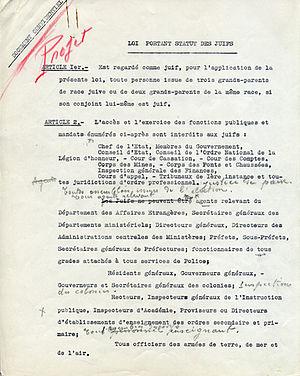
Page annotée de la main de Pétain du Statut des Juifs - page 1
L’histoire des Juifs en France, ou sur le territoire lui correspondant actuellement, semble remonter au Iᵉʳ siècle et se poursuit jusqu’à nos jours, ce qui en fait l’une des plus anciennes présences juives d’Europe occidentale.
La Shoah en France recouvre les persécutions, les déportations et l'extermination subies par les Juifs durant la Seconde Guerre mondiale en France, perpétrées par l'occupant nazi largement suppléé par la machine étatique, administrative et policière française, alors sous les ordres du Régime de Vichy. La responsabilité de la France dans la Shoah sur son territoire ne sera pleinement reconnue que par Jacques Chirac en 1995.
La loi du 3 octobre 1940 « portant statut des Juifs », appelée par les historiens « premier statut des Juifs », est un acte édicté par le régime de Vichy par lequel celui-ci donne une définition, à son sens légale, à l'expression « de race juive » qui sera employée durant l'Occupation pour la mise en œuvre dans le cadre de la Révolution nationale d'une politique corporatiste et « raciale » antisémite. Elle précise les professions désormais interdites aux personnes répondant aux critères édictés.
Une loi d’exception est une loi établie en dérogation du droit commun, que l'on doit à des circonstances exceptionnelles ou momentanées.
Philippe Pétain, né le 24 avril 1856 à Cauchy-à-la-Tour et mort en captivité le 23 juillet 1951 sur l'île d'Yeu, est un militaire, diplomate et homme d'État français. Élevé à la dignité de maréchal de France en 1918, il est frappé d'indignité nationale et déchu de sa distinction militaire en 1945.
Durant la période de l'Occupation allemande, le régime de Vichy a édicté plusieurs lois sur le statut des Juifs, faisant de ces derniers une catégorie à part de la population. L'article 9 du statut des Juifs d'octobre 1940 et l'article 11 du statut de juin 1941 spécifient la présente loi est applicable à l'Algérie, aux colonies, pays de protectorat et territoires sous mandat. À la Libération, ces lois ont été « constatées » comme étant nulles et non avenues par l'ordonnance du 9 août 1944 relative au rétablissement de la légalité républicaine.
D'aucuns considèrent que l'on ne peut parler d'immigration en France, et donc en faire l'histoire, qu'à partir de la fin du XIXᵉ siècle ou du début du XXᵉ siècle : en effet, la notion d'étranger n'a commencé à être assimilée à une différence de nationalité que progressivement au cours du XIXᵉ siècle ; avant, du fait de la faiblesse des moyens de transport, pour être un étranger il suffisait de venir d'une ville ou village jugé éloigné, c'est-à-dire parfois à quelques dizaines de kilomètres. D'autant que, même si le territoire correspondant à l'actuelle France a toujours accueilli de nombreuses migrations, notamment celtiques et germaniques, il n'y eut pas de mouvement migratoire significatif entre 650 et 1850 en France, à l'exception de quelques peuplements bretons en Armorique et anglo-scandinave en Normandie.